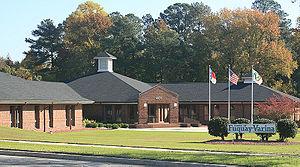
Fuquay-Varina est une ville américaine située dans le comté de Wake dans l'État de Caroline du Nord. En 2010, sa population était de 17 937 habitants.